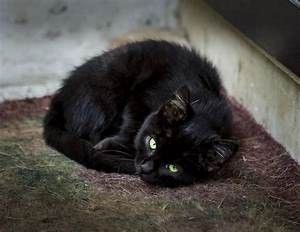
Label: cat